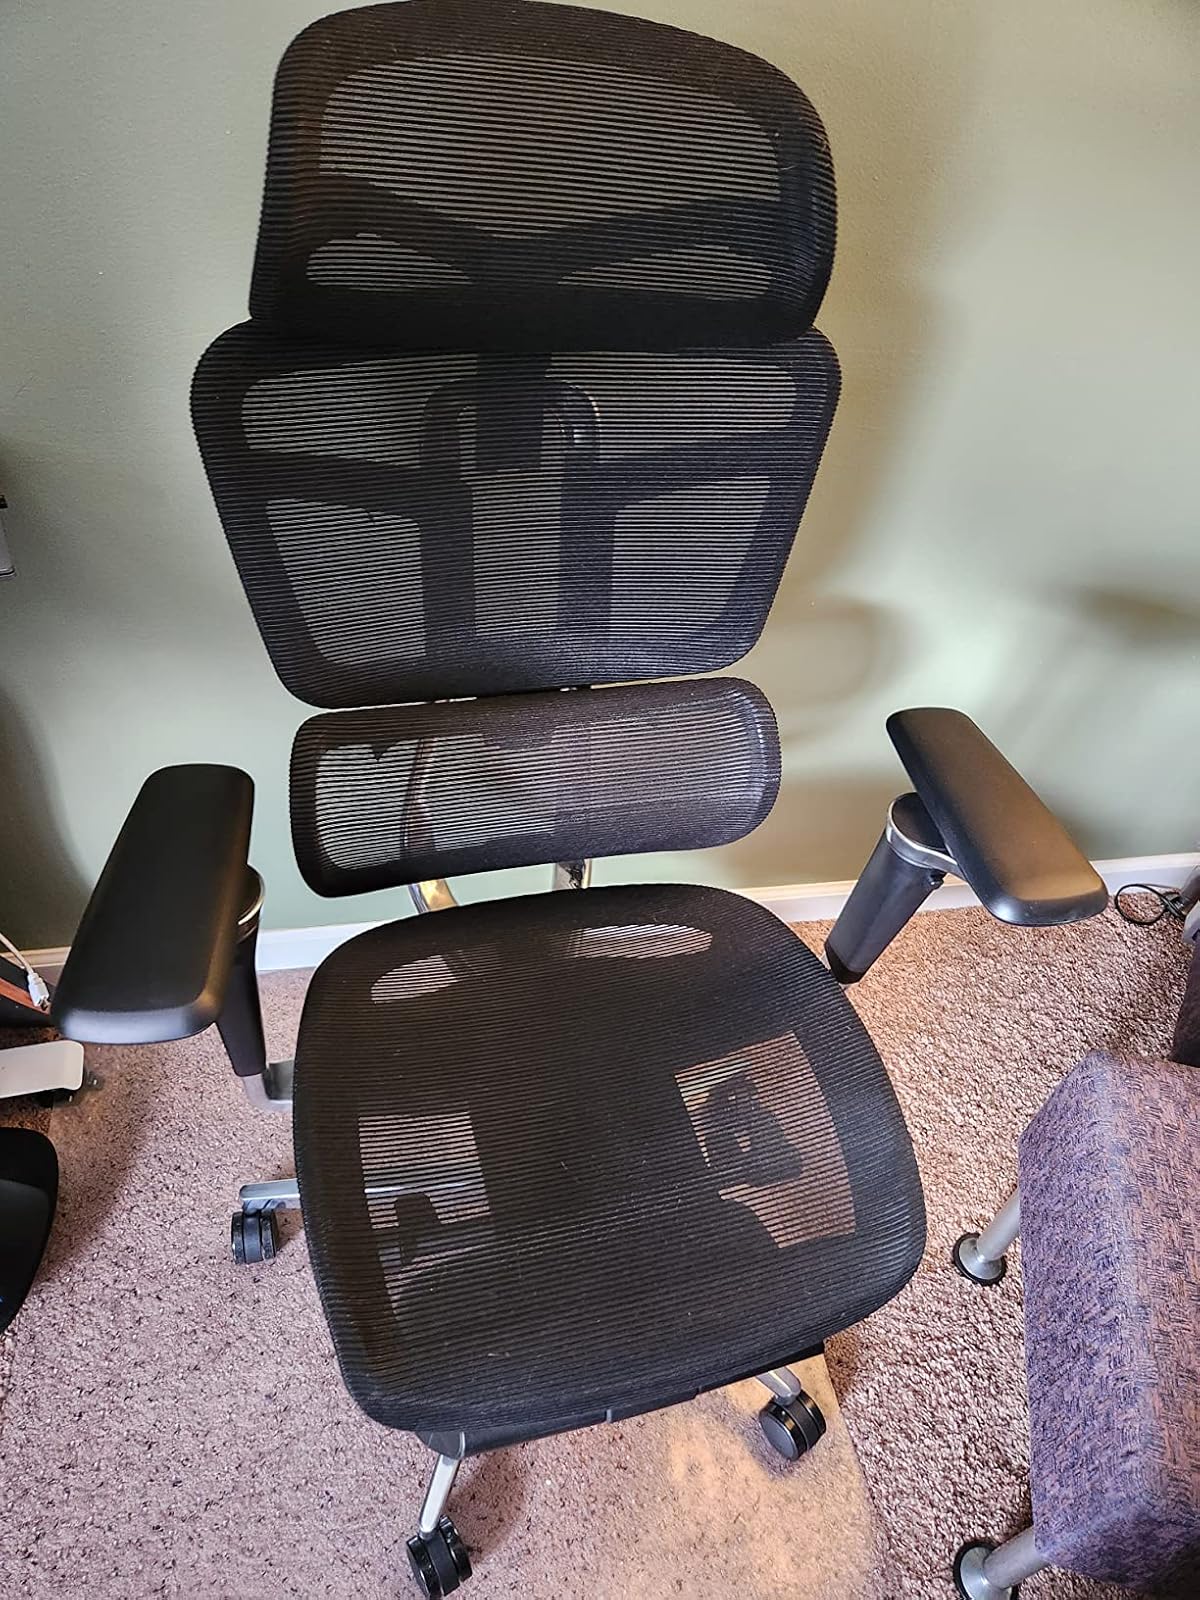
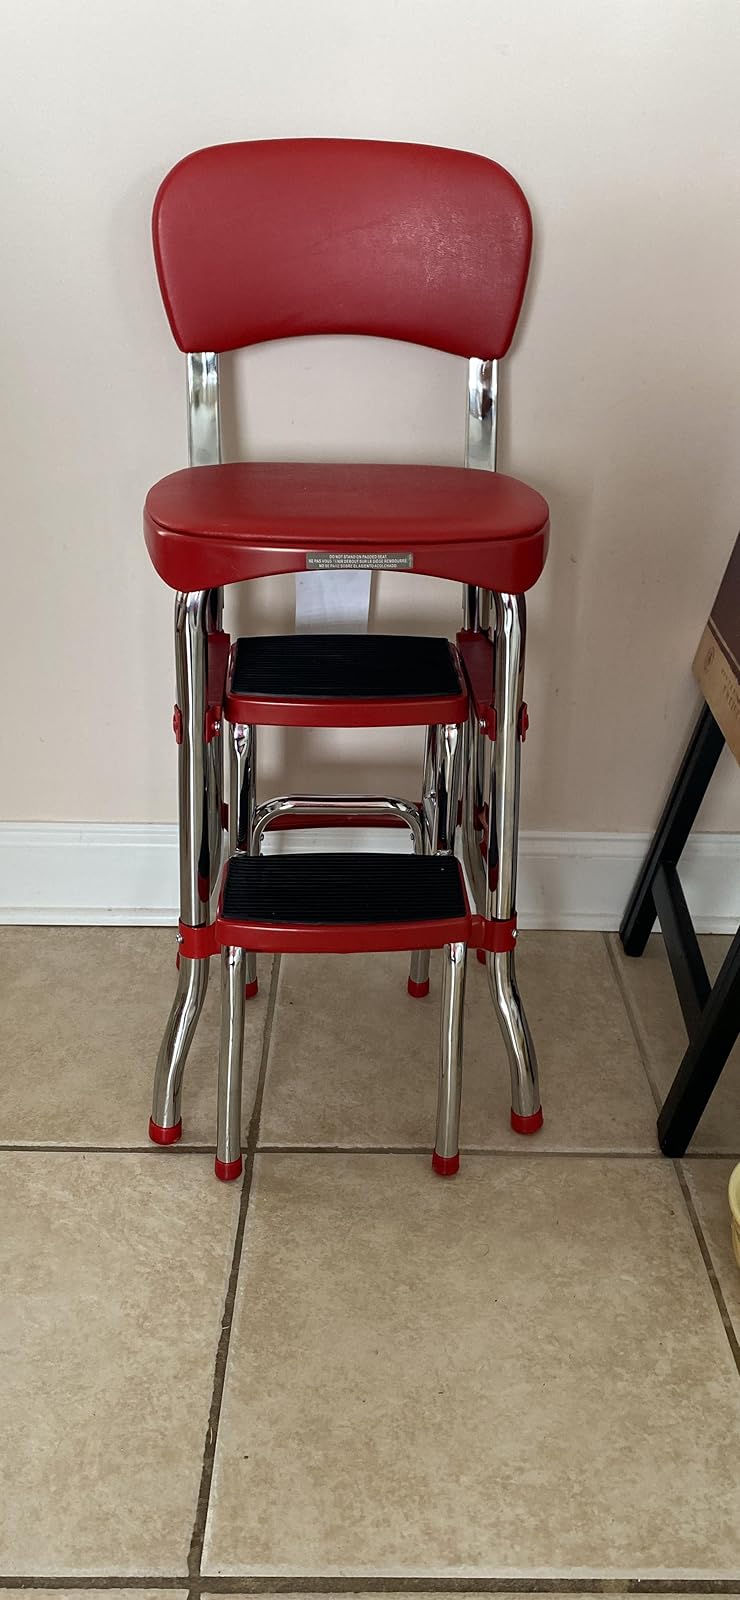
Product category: items_chair
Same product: no